Death and culture

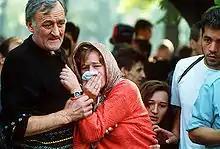
A funeral during the Siege of Sarajevo in 1992

Grief is a multi-faceted response to loss. Although conventionally focused on the emotional response to loss, it also has physical, cognitive, behavioral, social and philosophical dimensions. Common to human experience is the death of a loved one, be they friend, family, or other. While the terms are often used interchangeably, bereavement often refers to the state of loss, and grief to the reaction to loss. Response to loss is varied and researchers have moved away from conventional views of grief (that is, that people move through an orderly and predictable series of responses to loss) to one that considers the wide variety of responses that are influenced by personality, family, culture, and spiritual and religious beliefs and practices.